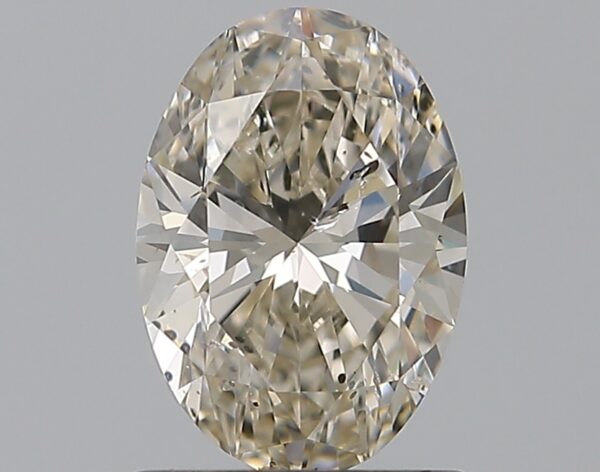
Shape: oval
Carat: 1
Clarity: SI2
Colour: K
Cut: EX
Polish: EX
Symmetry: VG
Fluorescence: F
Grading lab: GIA
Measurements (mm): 7.86 x 5.54 x 3.52